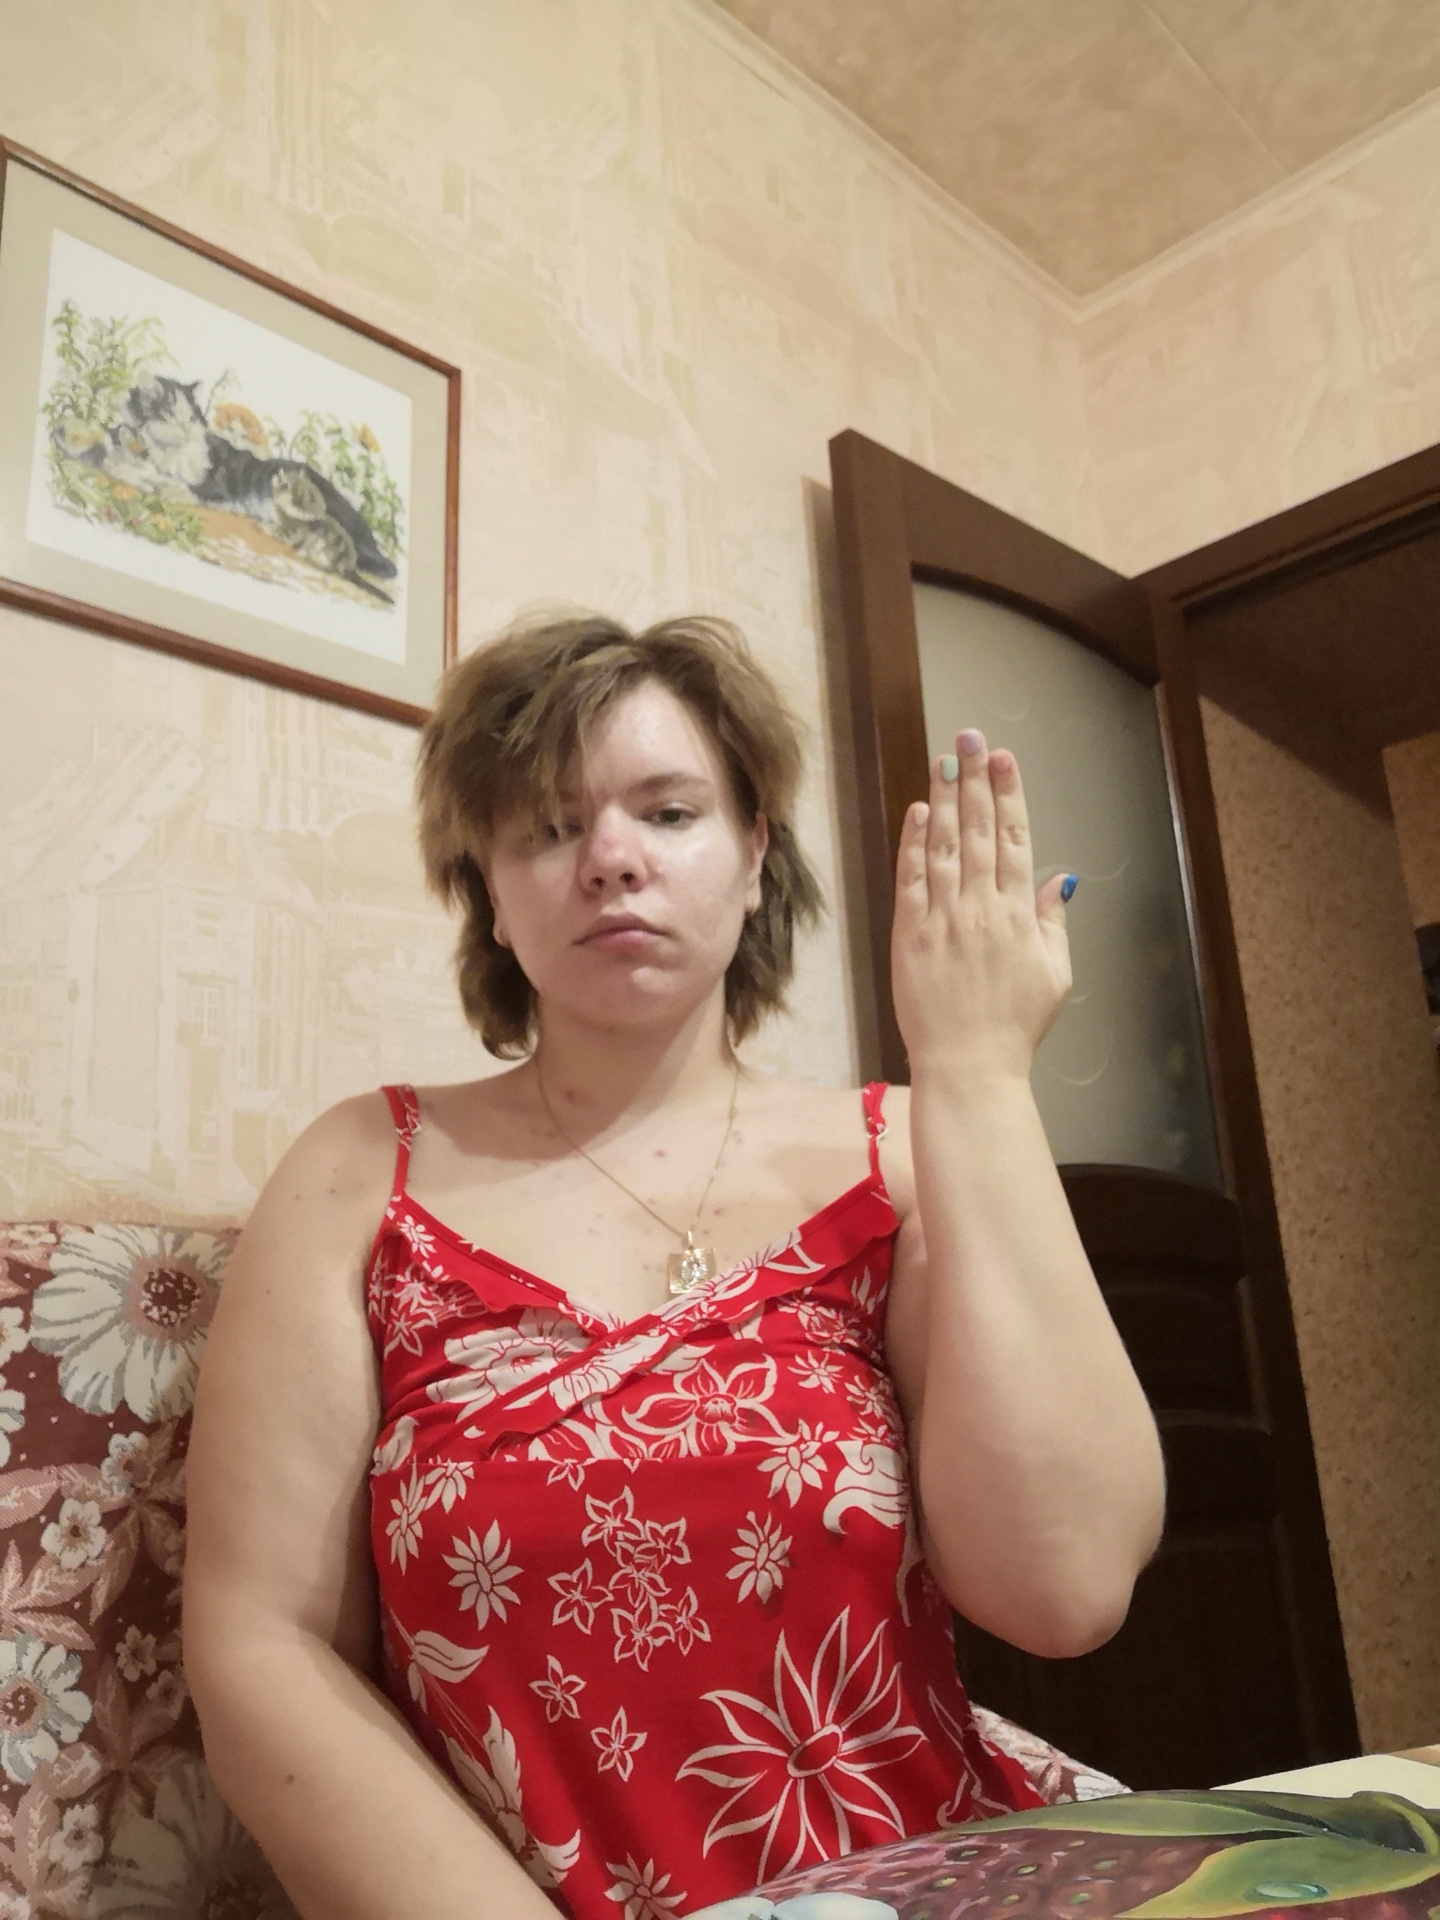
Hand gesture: stop_inverted